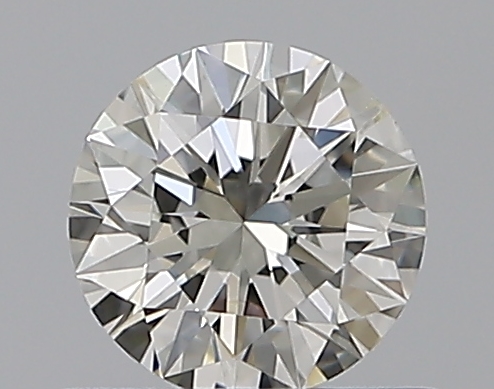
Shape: round
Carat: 0.5
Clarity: VVS2
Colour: J
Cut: EX
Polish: EX
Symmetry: EX
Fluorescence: N
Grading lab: GIA
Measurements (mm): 5.11 x 5.13 x 3.14